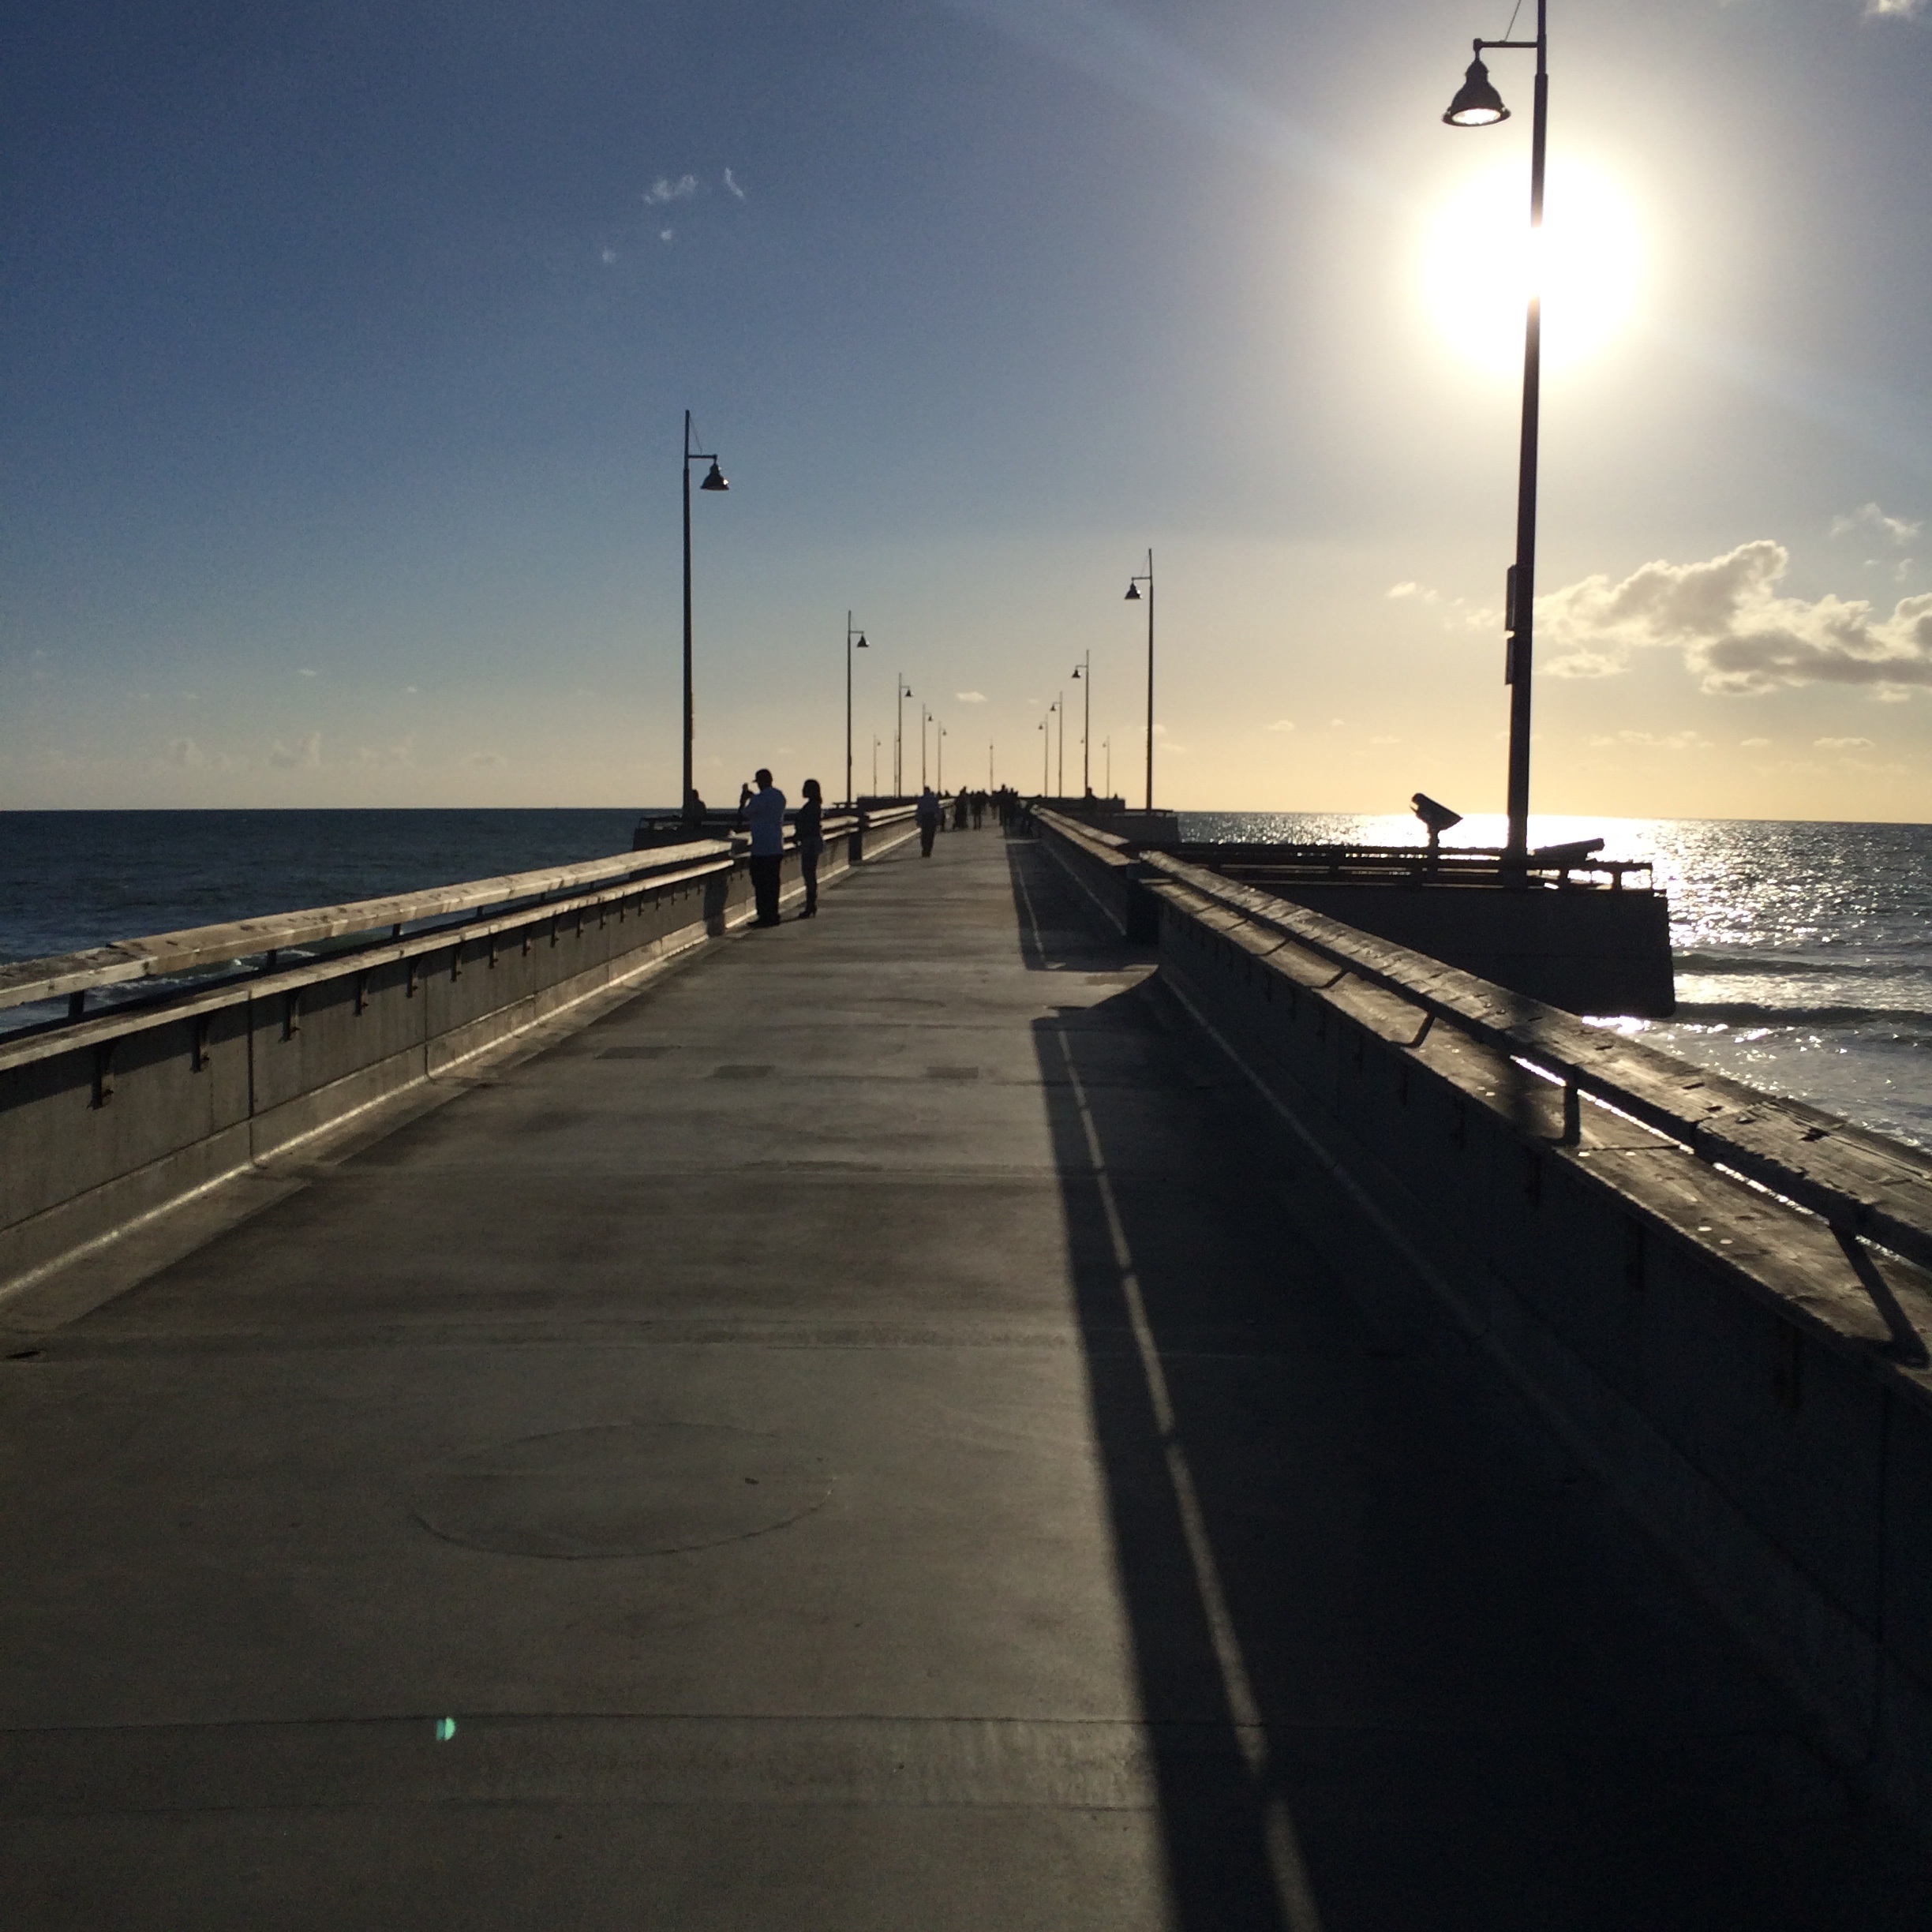
beach, sea, coast, sand, ocean, horizon, light, sky, boardwalk, sun, sunrise, sunset, sunlight, morning, wave, dawn, pier, walkway, travel, dusk, evening, line, reflection, usa, venice, blue, california, venice beach, los, angeles, wharf, shape, california beach